Shumuling station

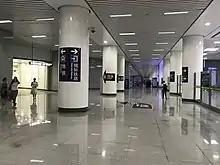
Railway concourse and interchange corridor

Shumuling station is a subway station in Yuhua District, Changsha, Hunan, China, operated by the Changsha subway operator Changsha Metro.